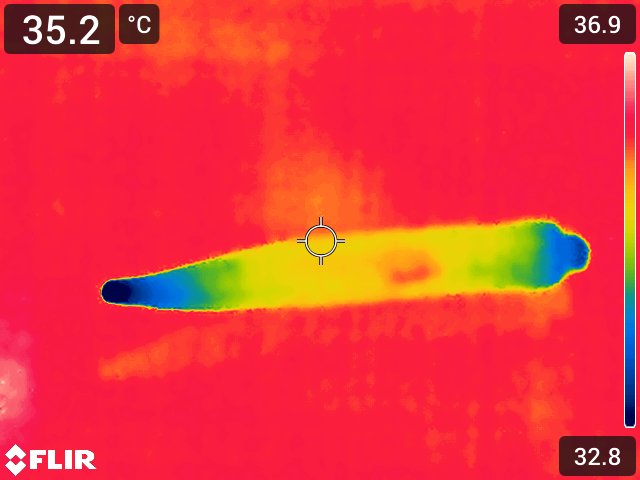
Maturity: over_matured